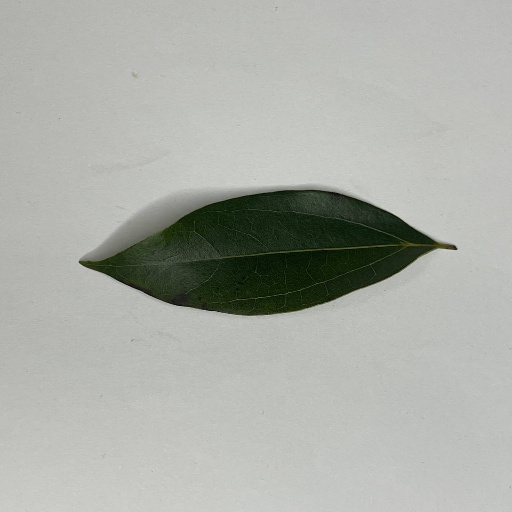
Species: Camphor
Leaf condition: Healthy Leaf